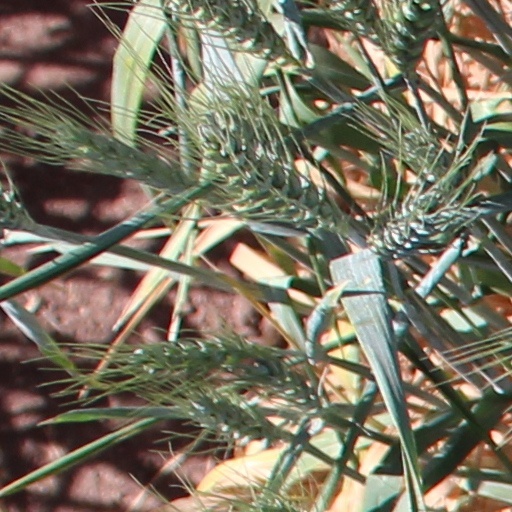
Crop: wheat